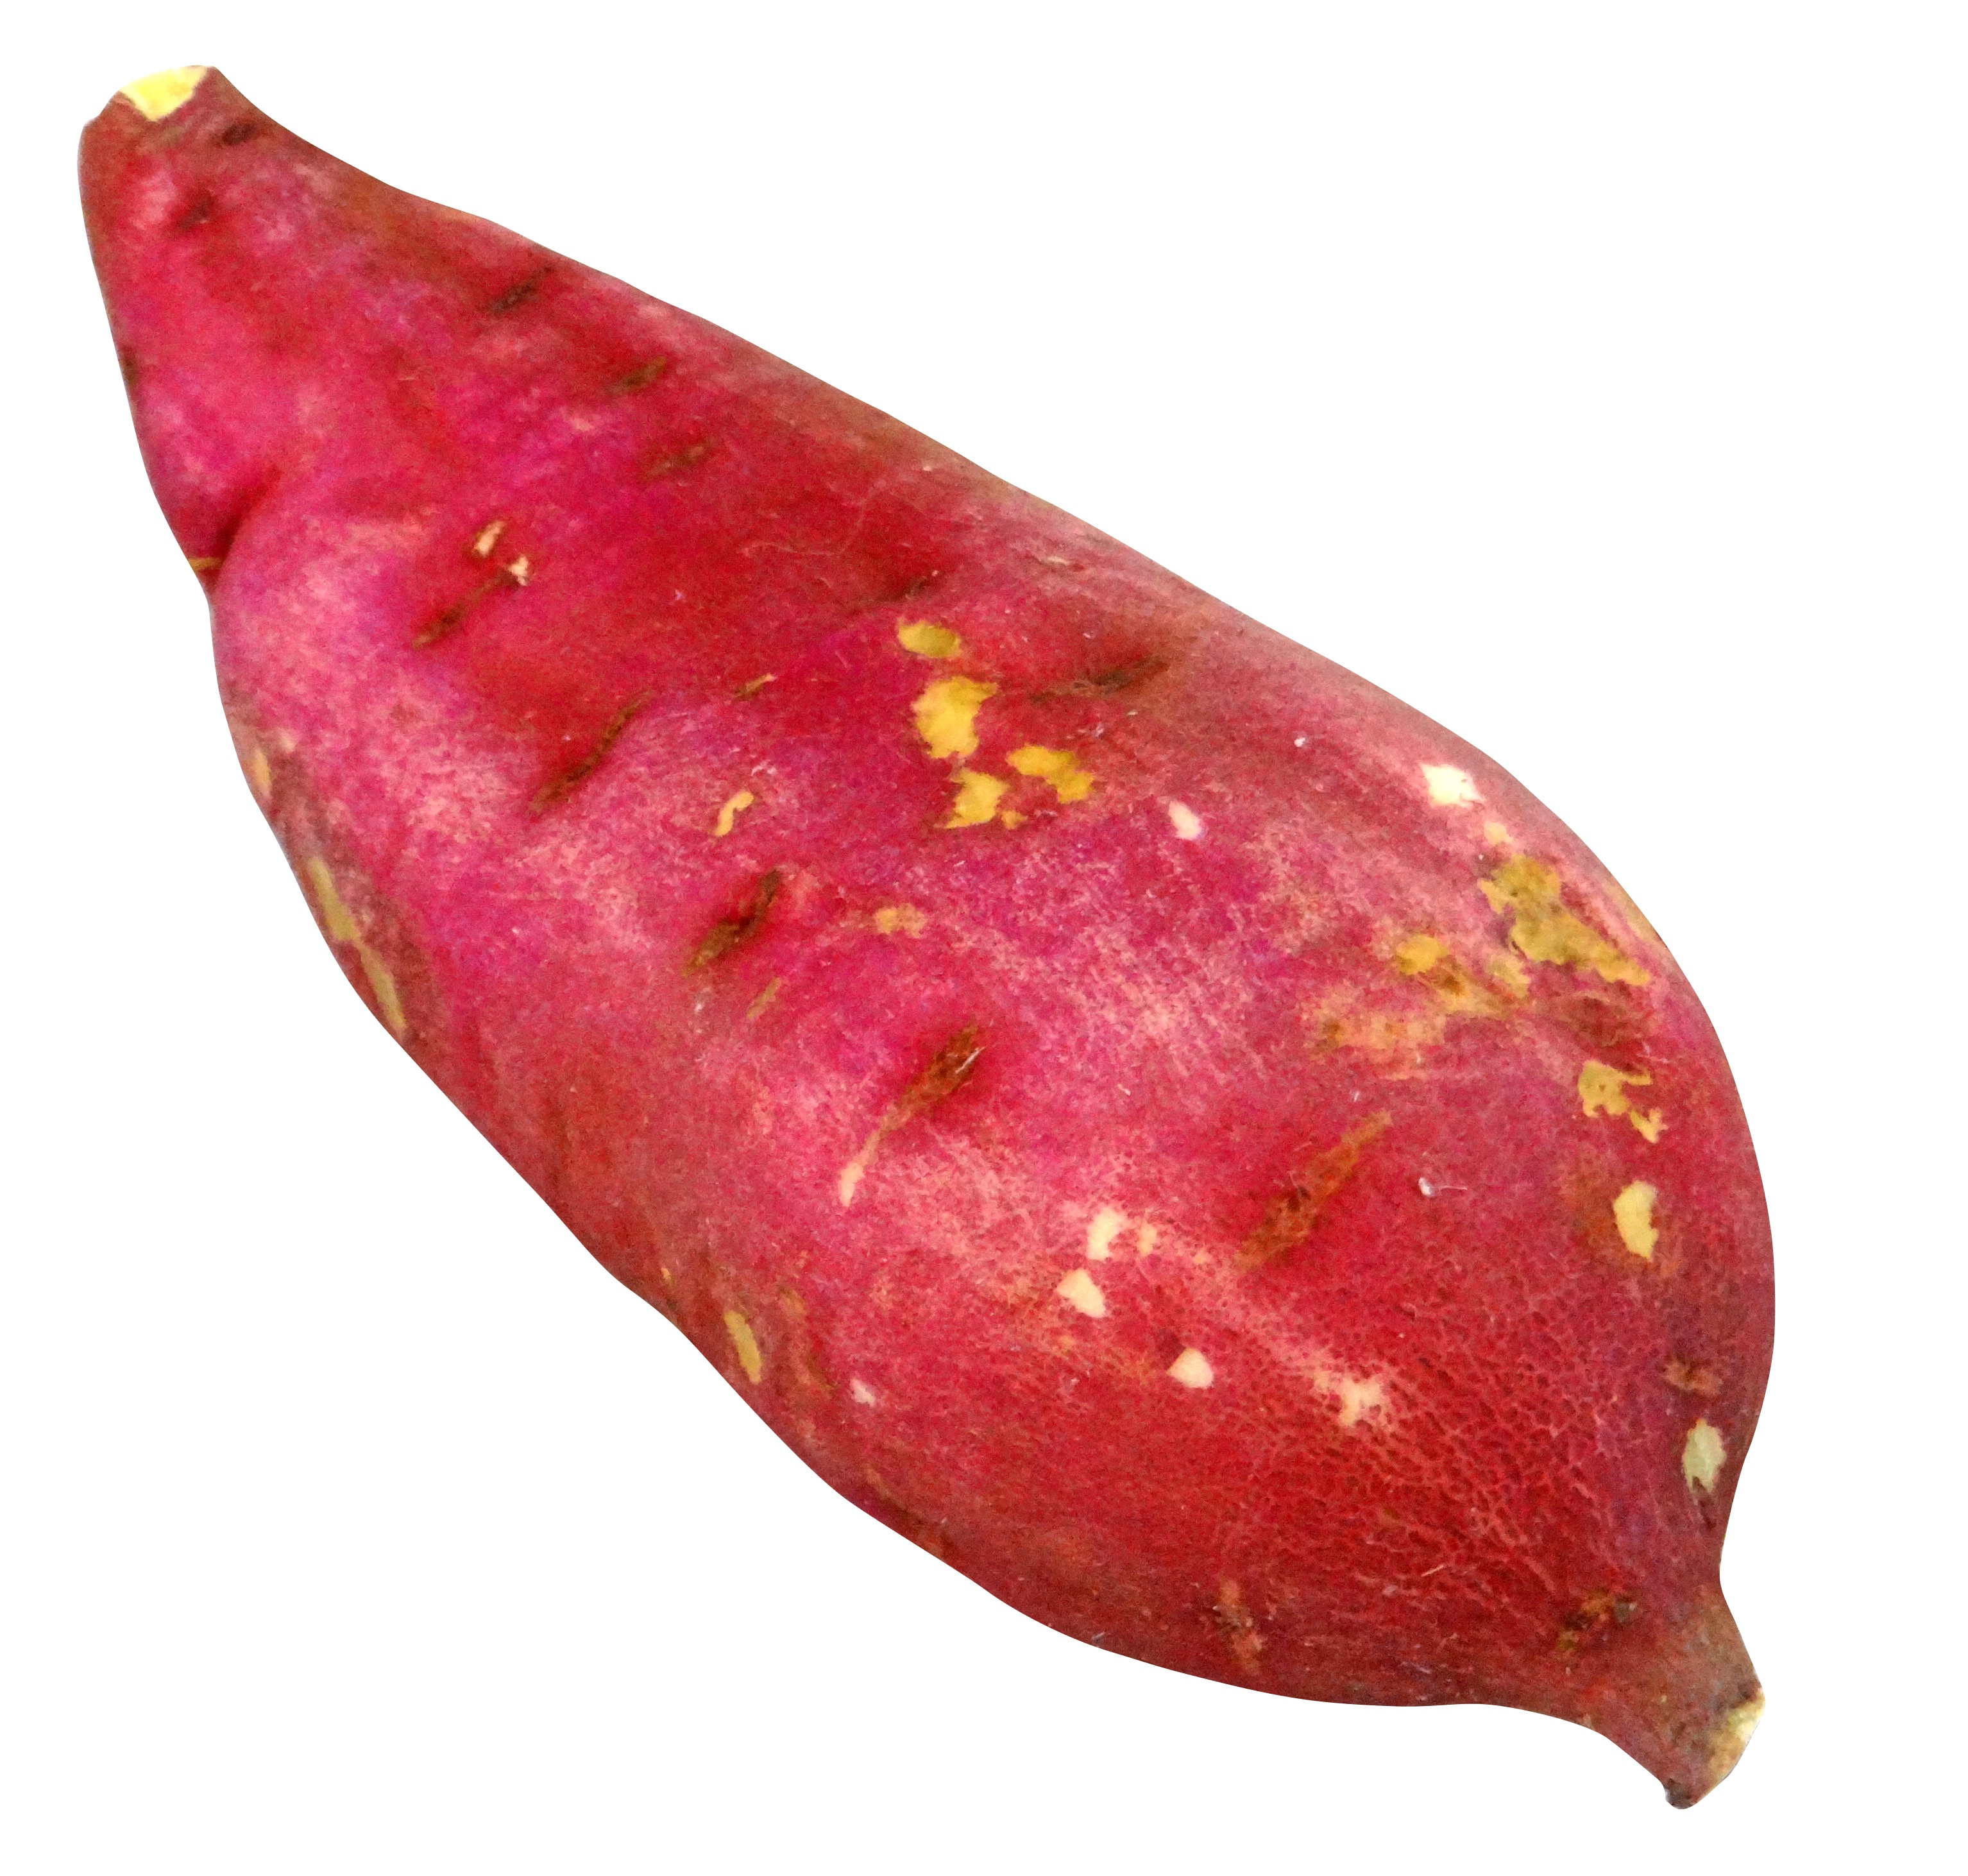
plant, fruit, petal, food, produce, vegetable, magenta, flowering plant, land plant